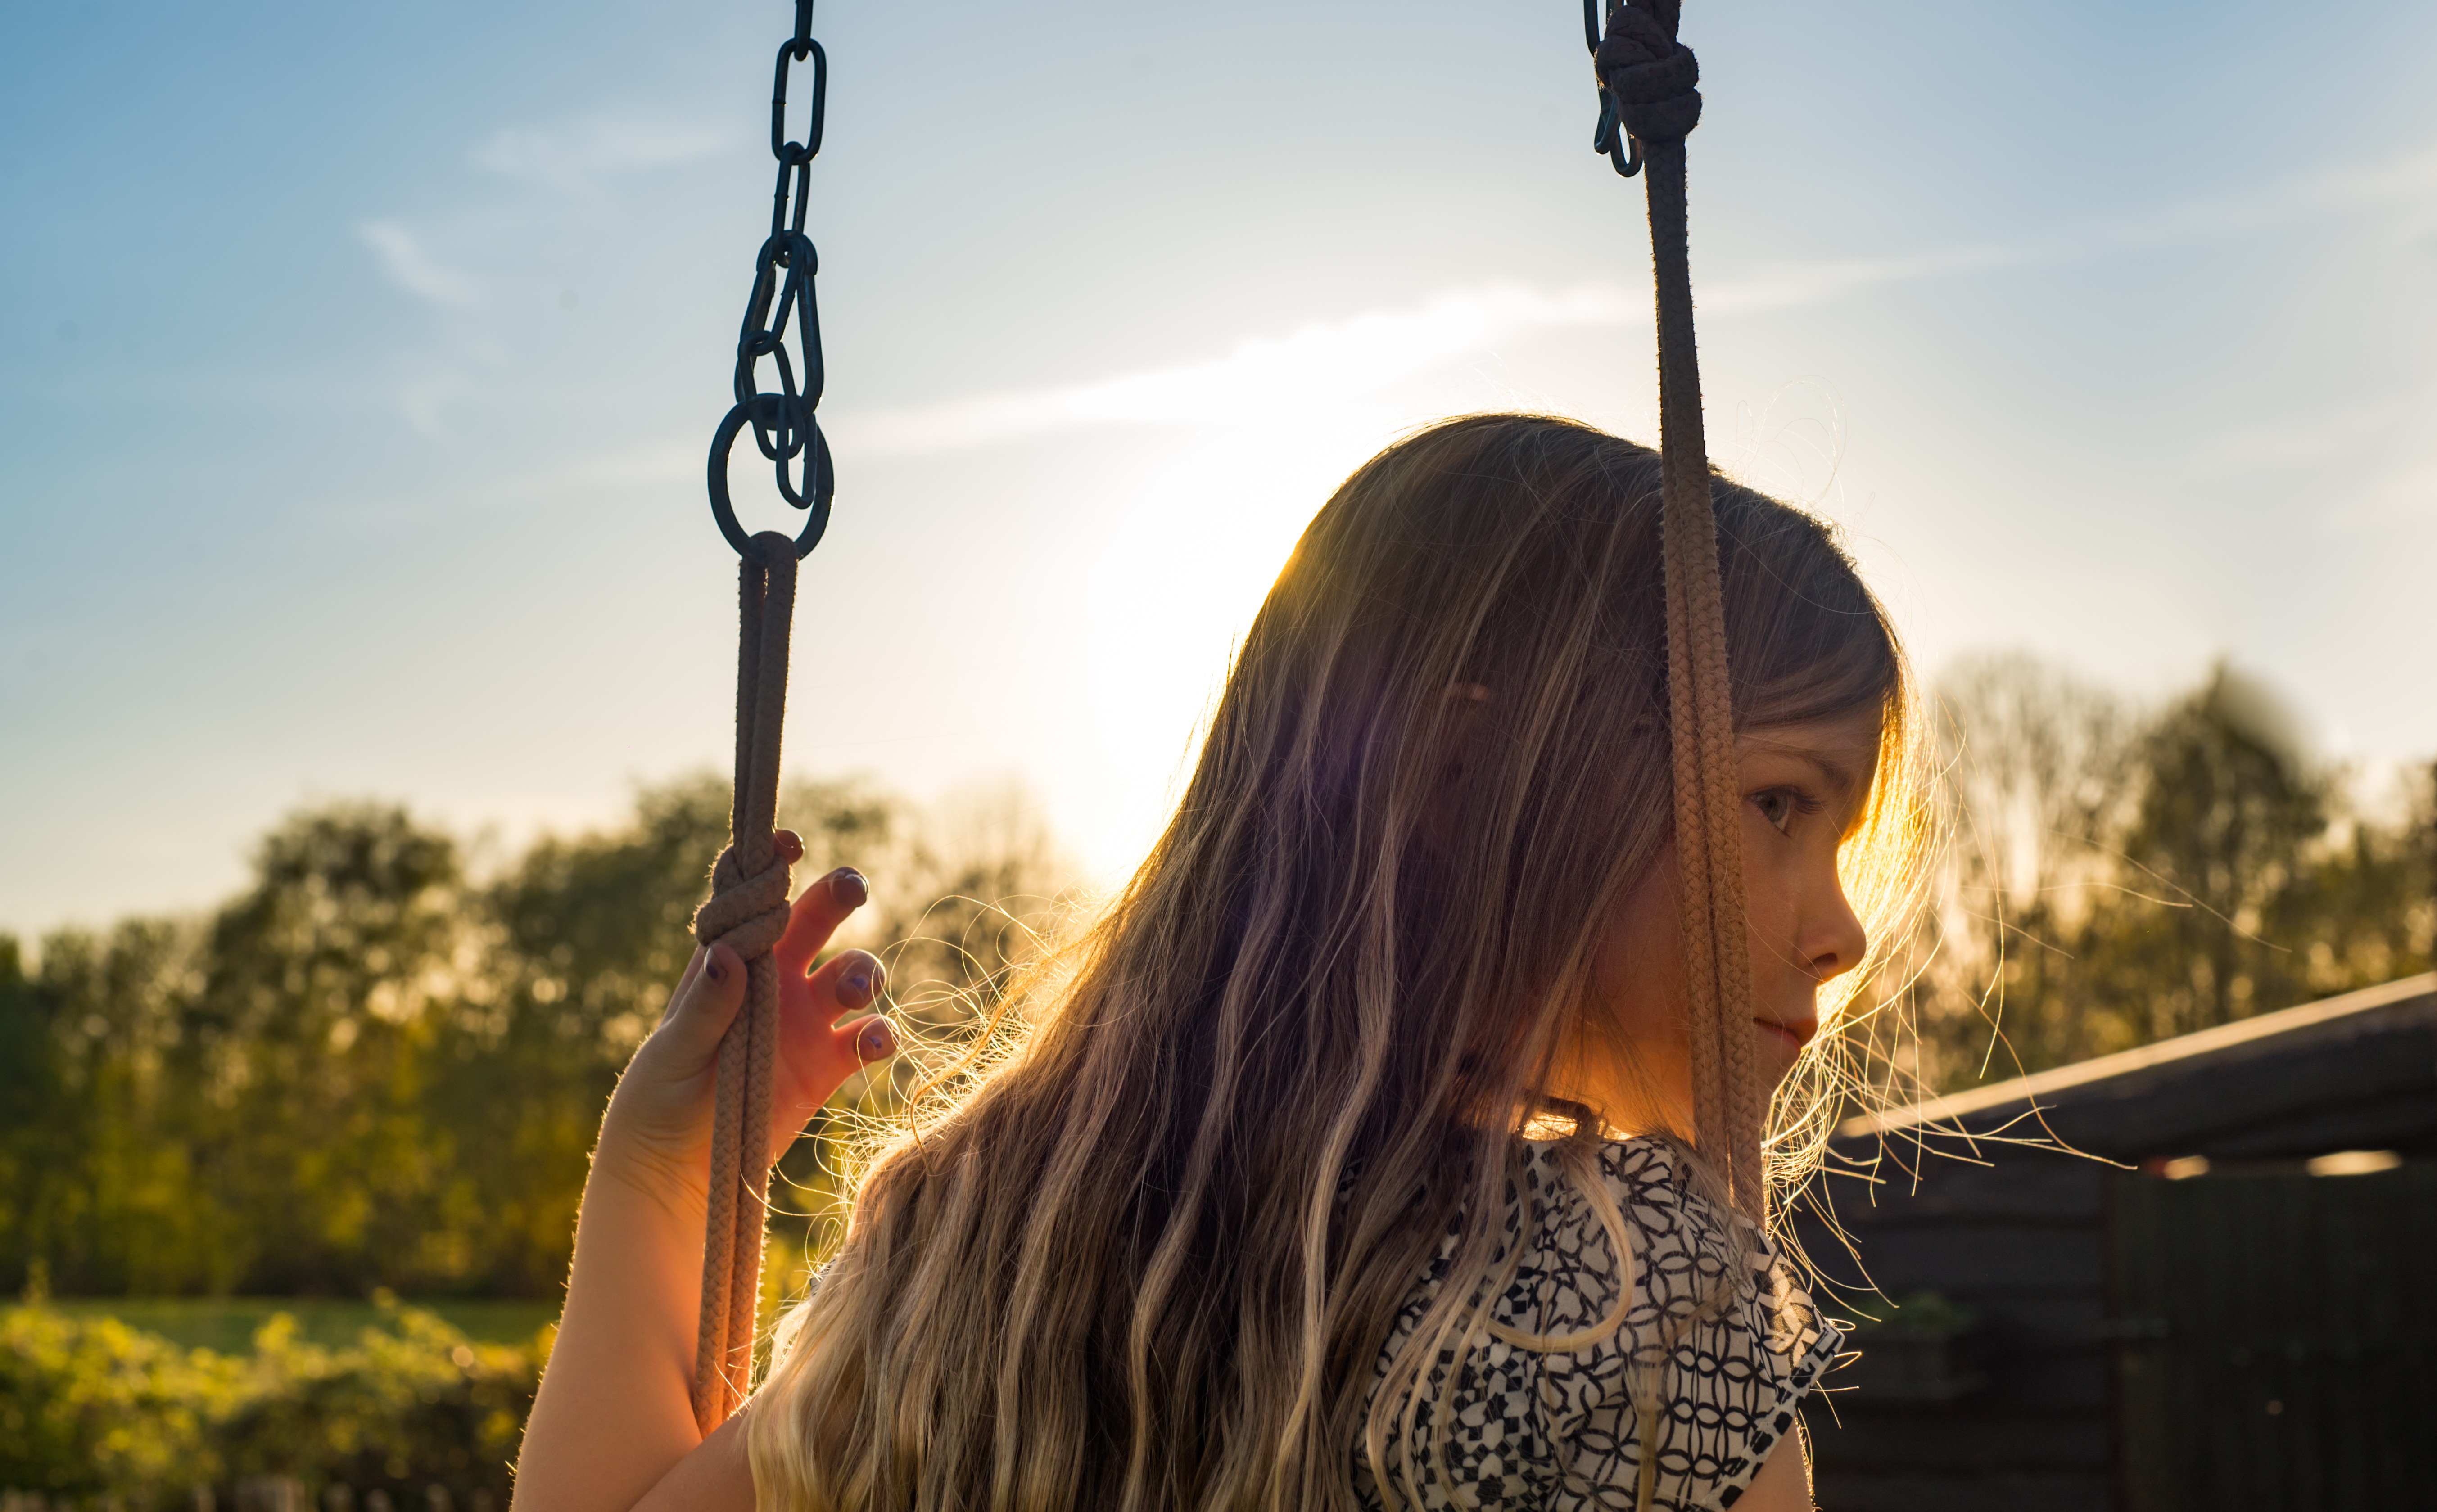
person, people, girl, sunset, play, sunlight, morning, flower, kid, cute, summer, motion, female, thinking, evening, portrait, young, spring, youth, color, park, child, garden, childhood, season, swing, playful, activity, caucasian, cheerful, fun, happy, happiness, temple, playground, swinging, beauty, joy